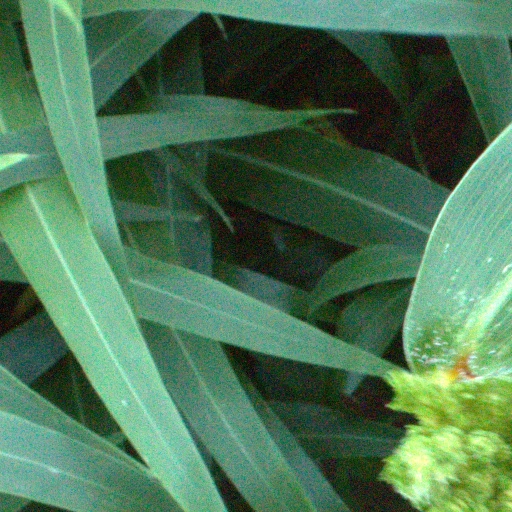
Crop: sorghum